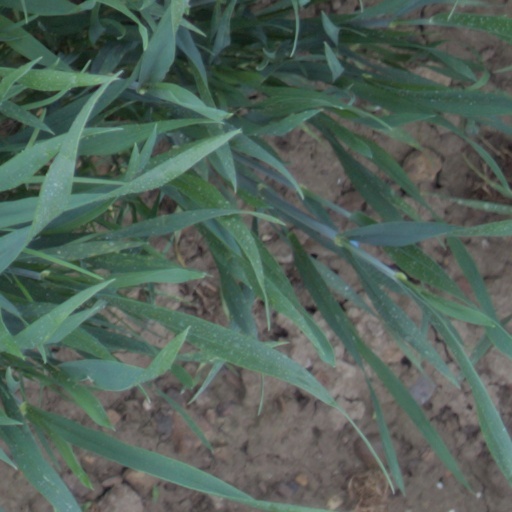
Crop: wheat